Cathedral of Saint Sophia, Novgorod

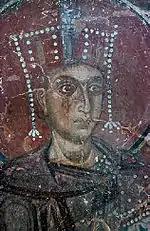
An 11th-century fresco on the wall

The House of Holy Wisdom ("Дом святой Софии"/"Dom svyatoy Sofii") was one of the largest landowners in the Novgorod Land. Its possessions were spread across all parts of Novgorod land and outside of it. In the 16th century the House had its own court in Moscow and by the second half of 17th century it also owned 41 monasteries with their land and peasants. The bishop (later, archbishop) headed the House of Holy Wisdom. He was assisted by the head of the chancellery ("d'yak") and treasurer and about 100 other staff who included scribes, bookbinders, icon painters and silversmiths.